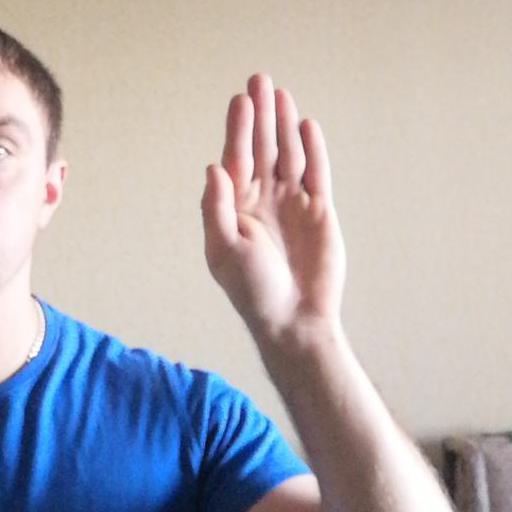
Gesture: stop